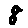
Label: 8